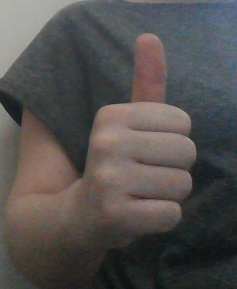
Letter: aleff